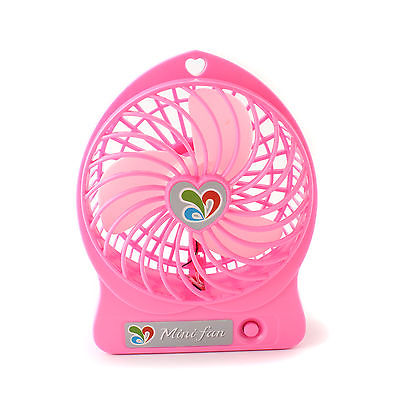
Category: fan